Luis A. Ferré

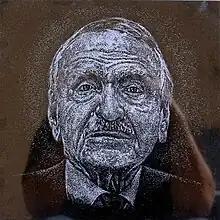
Hand-etched portrait over black granite by artist Osvaldo Torres at Cruzacalles, Mayagüez, Puerto Rico.

Luis Alberto Ferré Aguayo was born in the southern city of Ponce, Puerto Rico on February 17, 1904. Ferré's grandfather Maurice Ferré Perotín was a French engineer who was involved in the construction of the Panama Canal before settling in Cuba. Ferré's father, Antonio Ferré Bagayado or "Bacallao", was born in Havana, Cuba and grew up there. As a young man he immigrated to Puerto Rico, where he founded the company Puerto Rico Iron Works, in Barrio Playa de Ponce, Ponce, Puerto Rico. In Puerto Rico, Antonio Ferré met and married María Aguayo Casals, a cousin of both Catalan cellist Pablo Casals (whose mother was a Puerto Rico-born Catalan musician) and Carmelita Defilló Sanz (wife to Dominican politician and historian Manuel Arturo Peña Batlle and mother of Dominican paintist Fernando Peña Defilló). Antonio and María had four sons, Luis, José, Carlos and Hermán Ferré, and two daughters, Rosario and Isolina; the latter would become a nun of international prominence.